Oregon Route 18

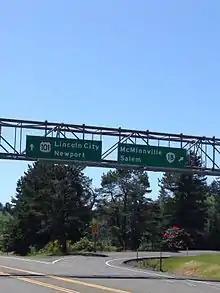
Oregon 18 interchange from US 101 south in Otis Junction

The highway continues northeast on a straight and level course through Willamette Valley farmland, including the community of Bellevue which intersects with Oregon Route 153, until it intersects with Oregon Route 99W just south of McMinnville. In the McMinnville area, OR 99W serves as the primary business route (entering the downtown core) whereas OR 18 is a bypass route. Two interchanges along OR 18 provide access to McMinnville, including Three-Mile Lane, a spur of the highway. Oregon Route 18 provides direct access to the McMinnville Airport and the Evergreen Aviation Museum, home of the Spruce Goose. East of McMinnville, Oregon Route 18 intersects Oregon Route 233, with which it overlaps until its eastern terminus, and Oregon Route 221; the latter near the city of Dayton. It then crosses over the Yamhill River to a second junction with OR 99W. OR 18 then follows OR 99W to Dundee, and follows the Newberg-Dundee bypass and terminates at a junction with OR 219. Typically, commuters continue north on OR 99W into the Portland area.